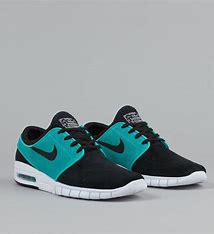
Brand: Nike
Model: SB Stefan Janoski Max